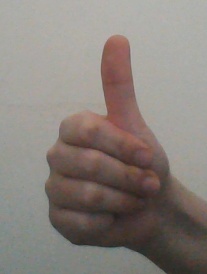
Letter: aleff